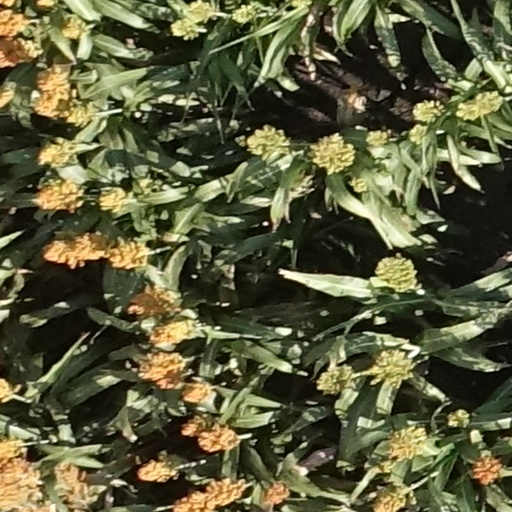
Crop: sorghum